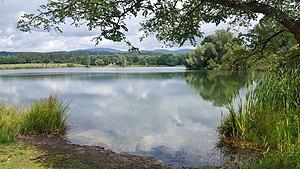
Base de loisirs ILOA Les Rives de Thiers
La liste des bases de plein air et de loisirs en France présente les bases de plein air et de loisirs présentes sur le territoire français.
Un étang est une étendue d'eau stagnante, située dans une cuvette naturelle résultant de l'imperméabilité du sol ou dans une cuvette imperméable creusée par l'homme, l'étang est délimité à l'intérieur des terres. Le mot étang est employé en Belgique pour désigner une mare.
L'étang d'Iloa est un étang français d'origine artificielle situé dans la plaine de la Limagne, sur la commune de Thiers dans le département du Puy-de-Dôme, en région Auvergne-Rhône-Alpes. Il est la deuxième plus grande étendue d'eau de la Base de loisirs d'ILOA.